Basidiobolus ranarum

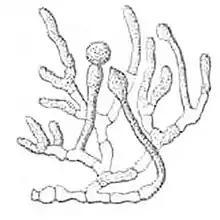
Gustav Lindau illustration of "Basidiobolus ranarum"

Colonies of "B. ranarum" are round, flat, waxy, glabrous and radially folded. And, their color is in a range of yellowish-grey to whitish-grey. A one-week-old colony can reach 75–80 mm in diameter. A white bloom, consisting of mycelia and sporangiospores, covers the colonies. Under microscope, younger hyphae are wide and have few septa. Older cultures have colorless zygospores (20–50 μm) with smooth, thick walls and abundant large, spherical, darkly coloured chlamydospores. The colonies commonly produce a strong Streptomyces-like or benzene hexachloride-like odour.